Question: Please indicate a possible affordance area of the bench that can be used for sitting on
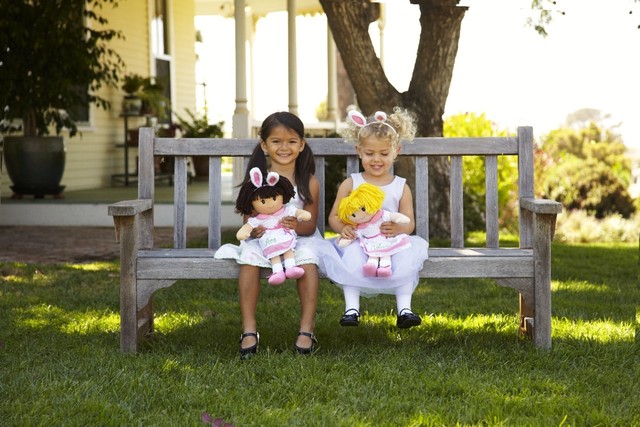
Answer: [136.149, 248.571, 535.218, 277.175]